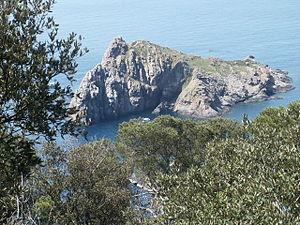
Rocher du Rascas